Martin and Osa Johnson

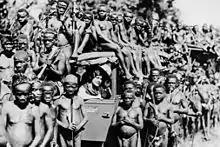
Osa Johnson with Mbuti pygmies in 1930.

In 1917, Martin and Osa departed on a nine-month trip through the New Hebrides (now Vanuatu) and the Solomon Islands. The highlight of the trip was a brief, but harrowing, encounter with a tribe called the Big Nambas of northern Malekula. Once there, the chief was not going to let them leave. The intervention of a British gunboat helped them escape. The footage they got there inspired the feature film "Among the Cannibal Isles of the South Seas" (1918).